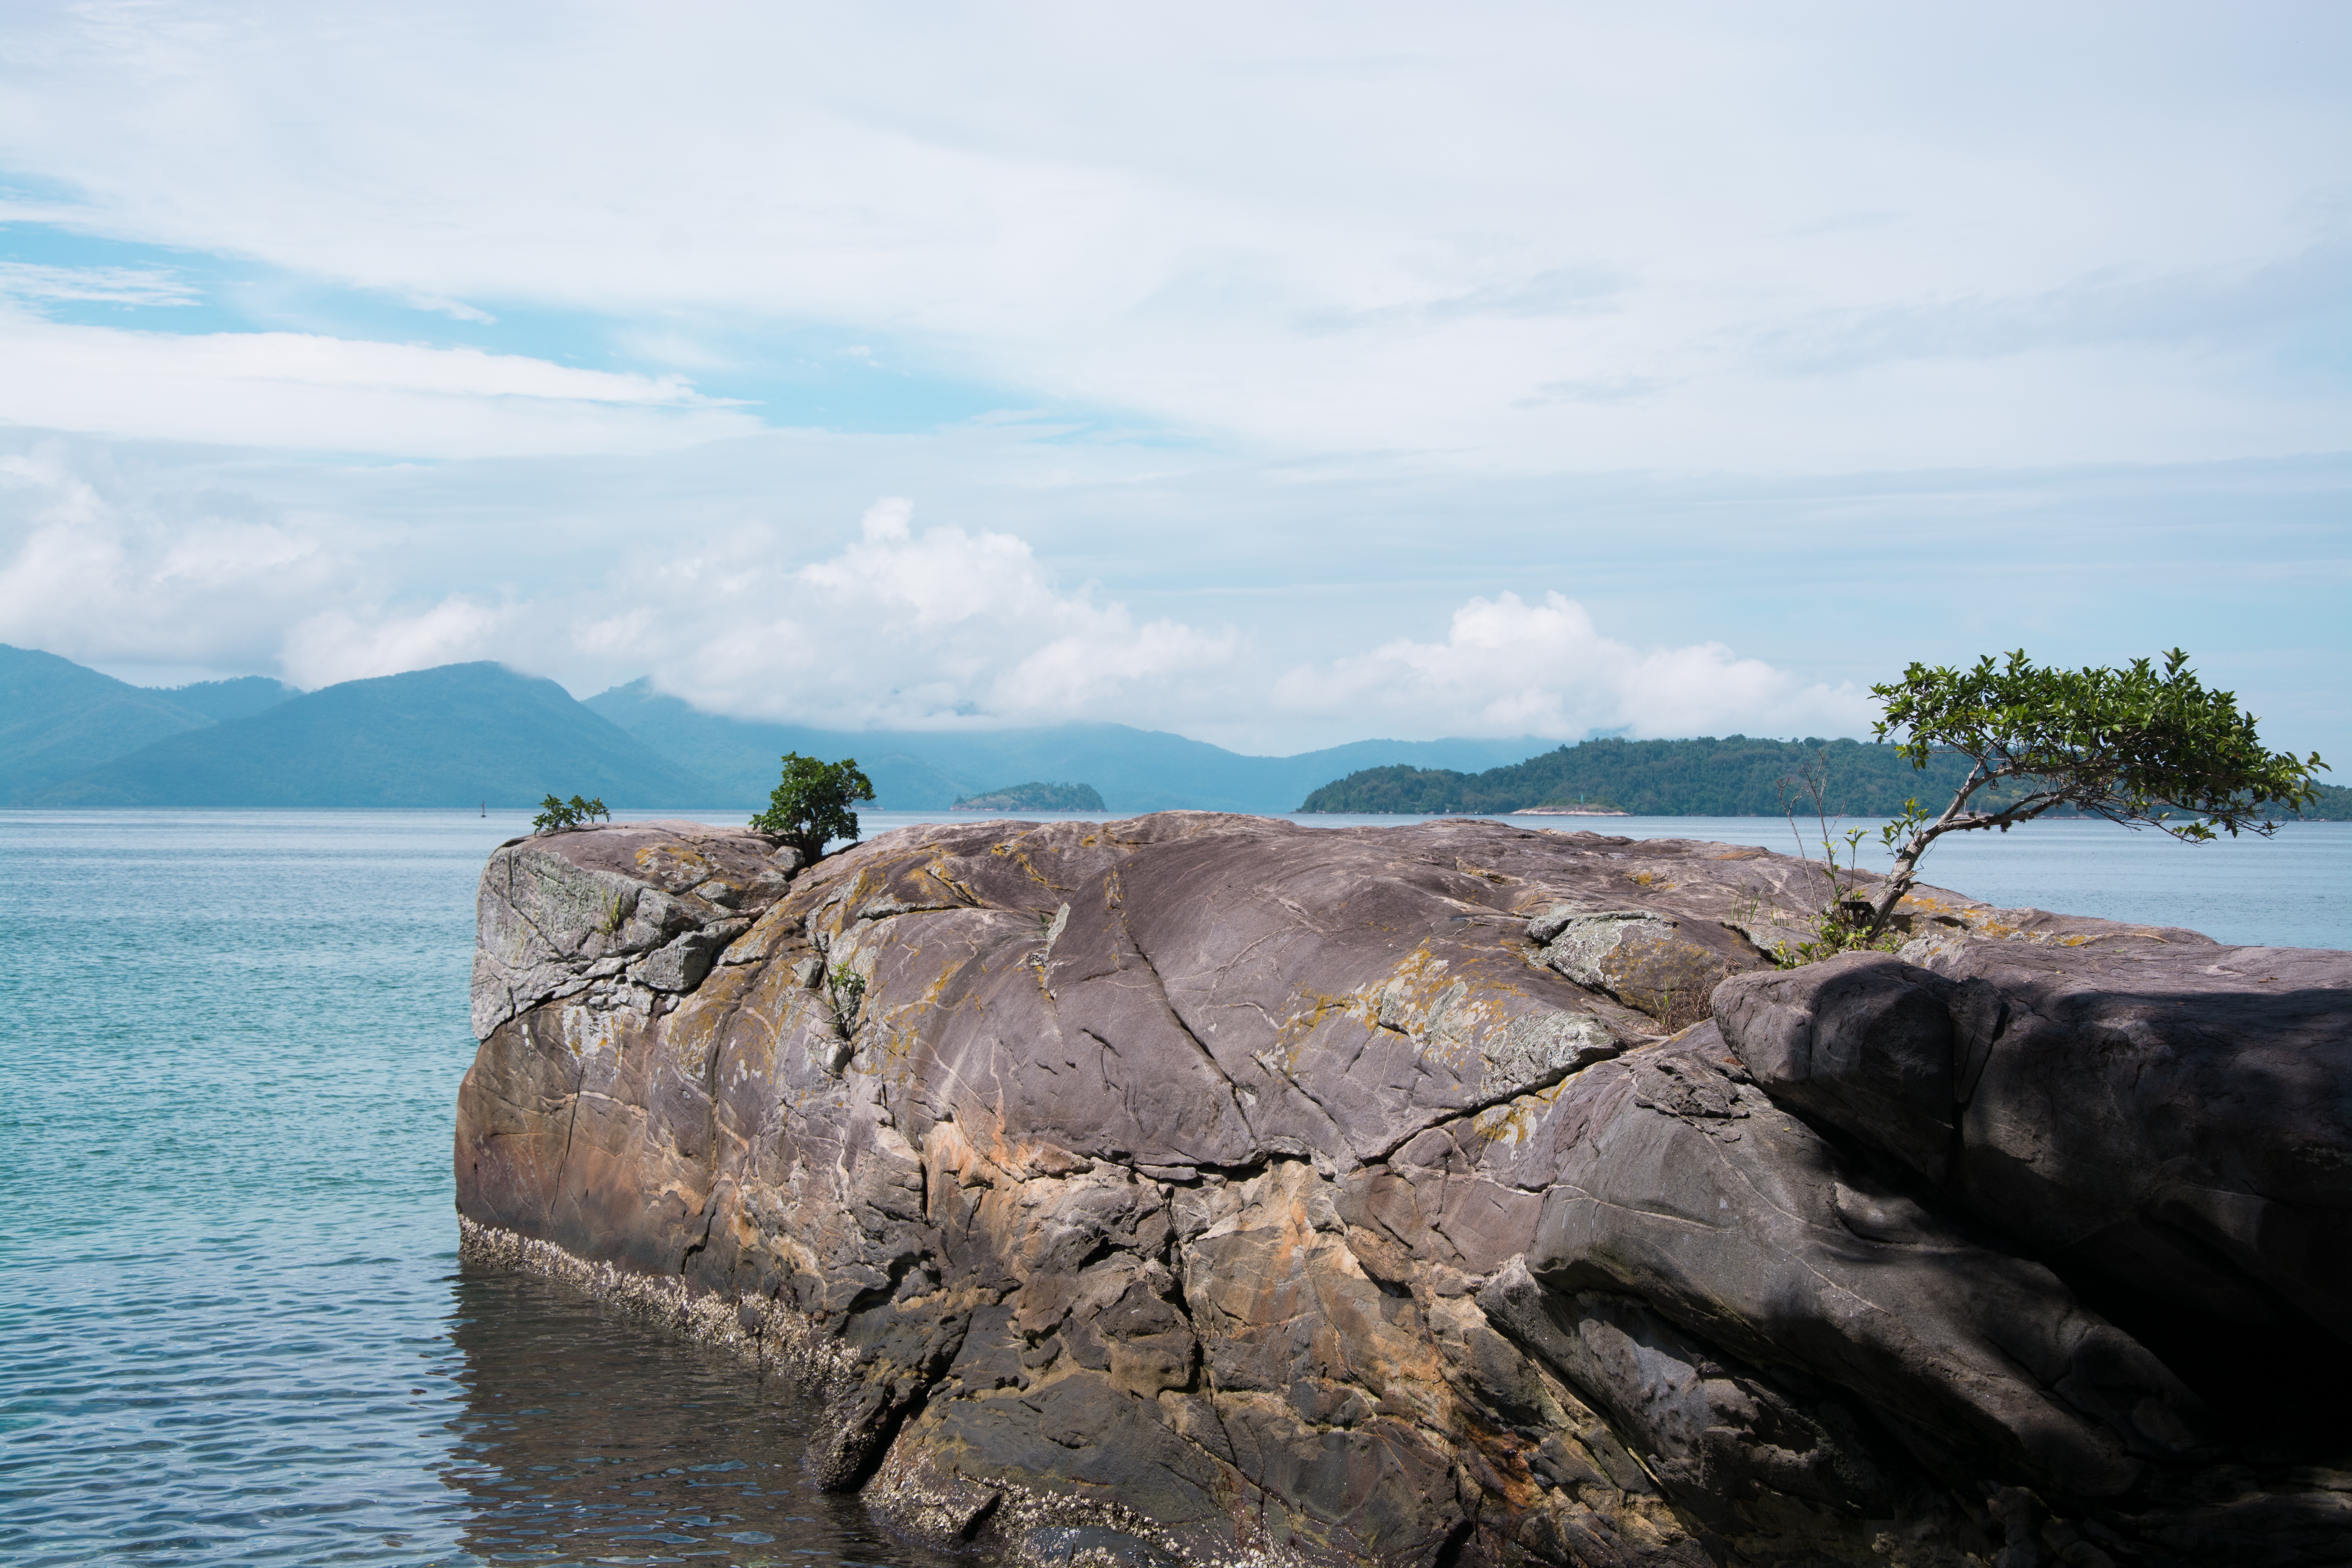
beach, sea, coast, rock, ocean, shore, wave, vacation, cliff, cove, bay, terrain, geology, cape, islet, landform, geographical feature